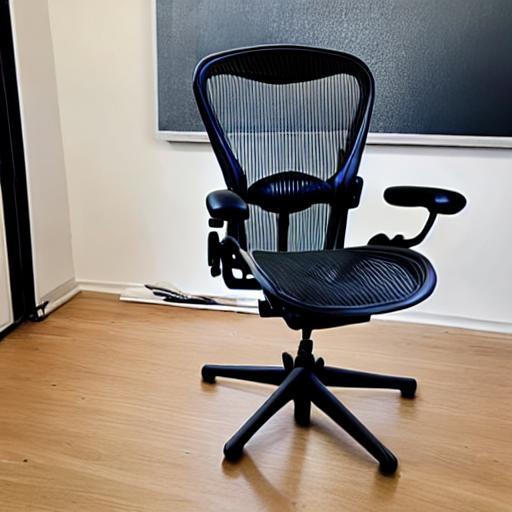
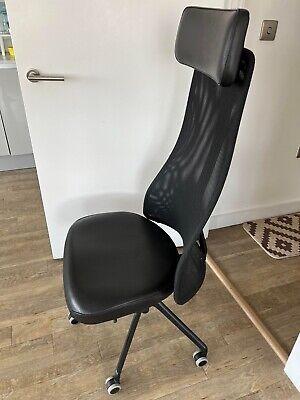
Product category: items_chair
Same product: no